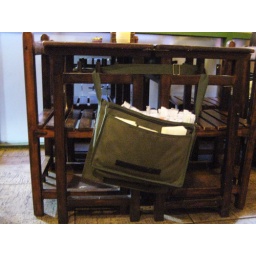
Old school Taiwanese bookbag (filled with chopsticks and napkins) slung over old school Taiwanese school tables and chairs. The chairs WOBBLED. Definitely old school.